Yona Bogale

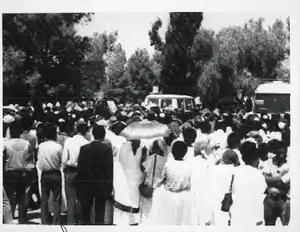

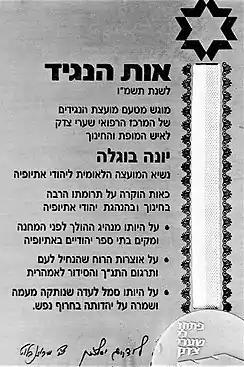

Because of his devotion to his people and his persistence in freeing them from oppression, Bogale has often been compared to Mahatma Gandhi, Nelson Mandela, Martin Luther King Jr. and Theodor Herzl. In addition to his life's work of returning the Beta Israelis to their homeland in Israel, he was a prolific author, editor and translator. Among other works, he published "A" ""Falasha" Book of Jewish Festivals", an Amharic translation of portions of "Pirke Avot" and other prayer books, a Hebrew-Amharic dictionary, and translations of two 16th Century history books—all intended to give those Ethiopian Jews who were not proficient in Hebrew access to books in their native tongue, as well as the means to learn the language of their religion. Fluent in Hebrew, Yiddish, English, French, Italian, German, Tigrinya, Oromia, Geez and Amharic languages, he introduced the Beta Israel community to the first Hebrew-English-Amharic calendar, published every year from 1954 to 1978. Bogale was an early proponent of Ethiopian Jews praying in Hebrew instead of the ancient Semitic language, Ge'ez, as he felt that it was no longer appropriate for those seeking to be a part of the broader Jewish community. However, he did think that Hebrew prayers could be set to Ethiopian Jewish melodies to preserve some liturgical traditions of the Beta Israel community. Examples of Bogale's work and one of his awards appear below: